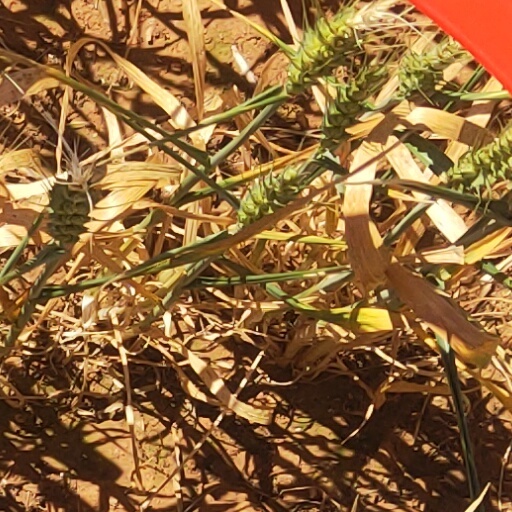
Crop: wheat